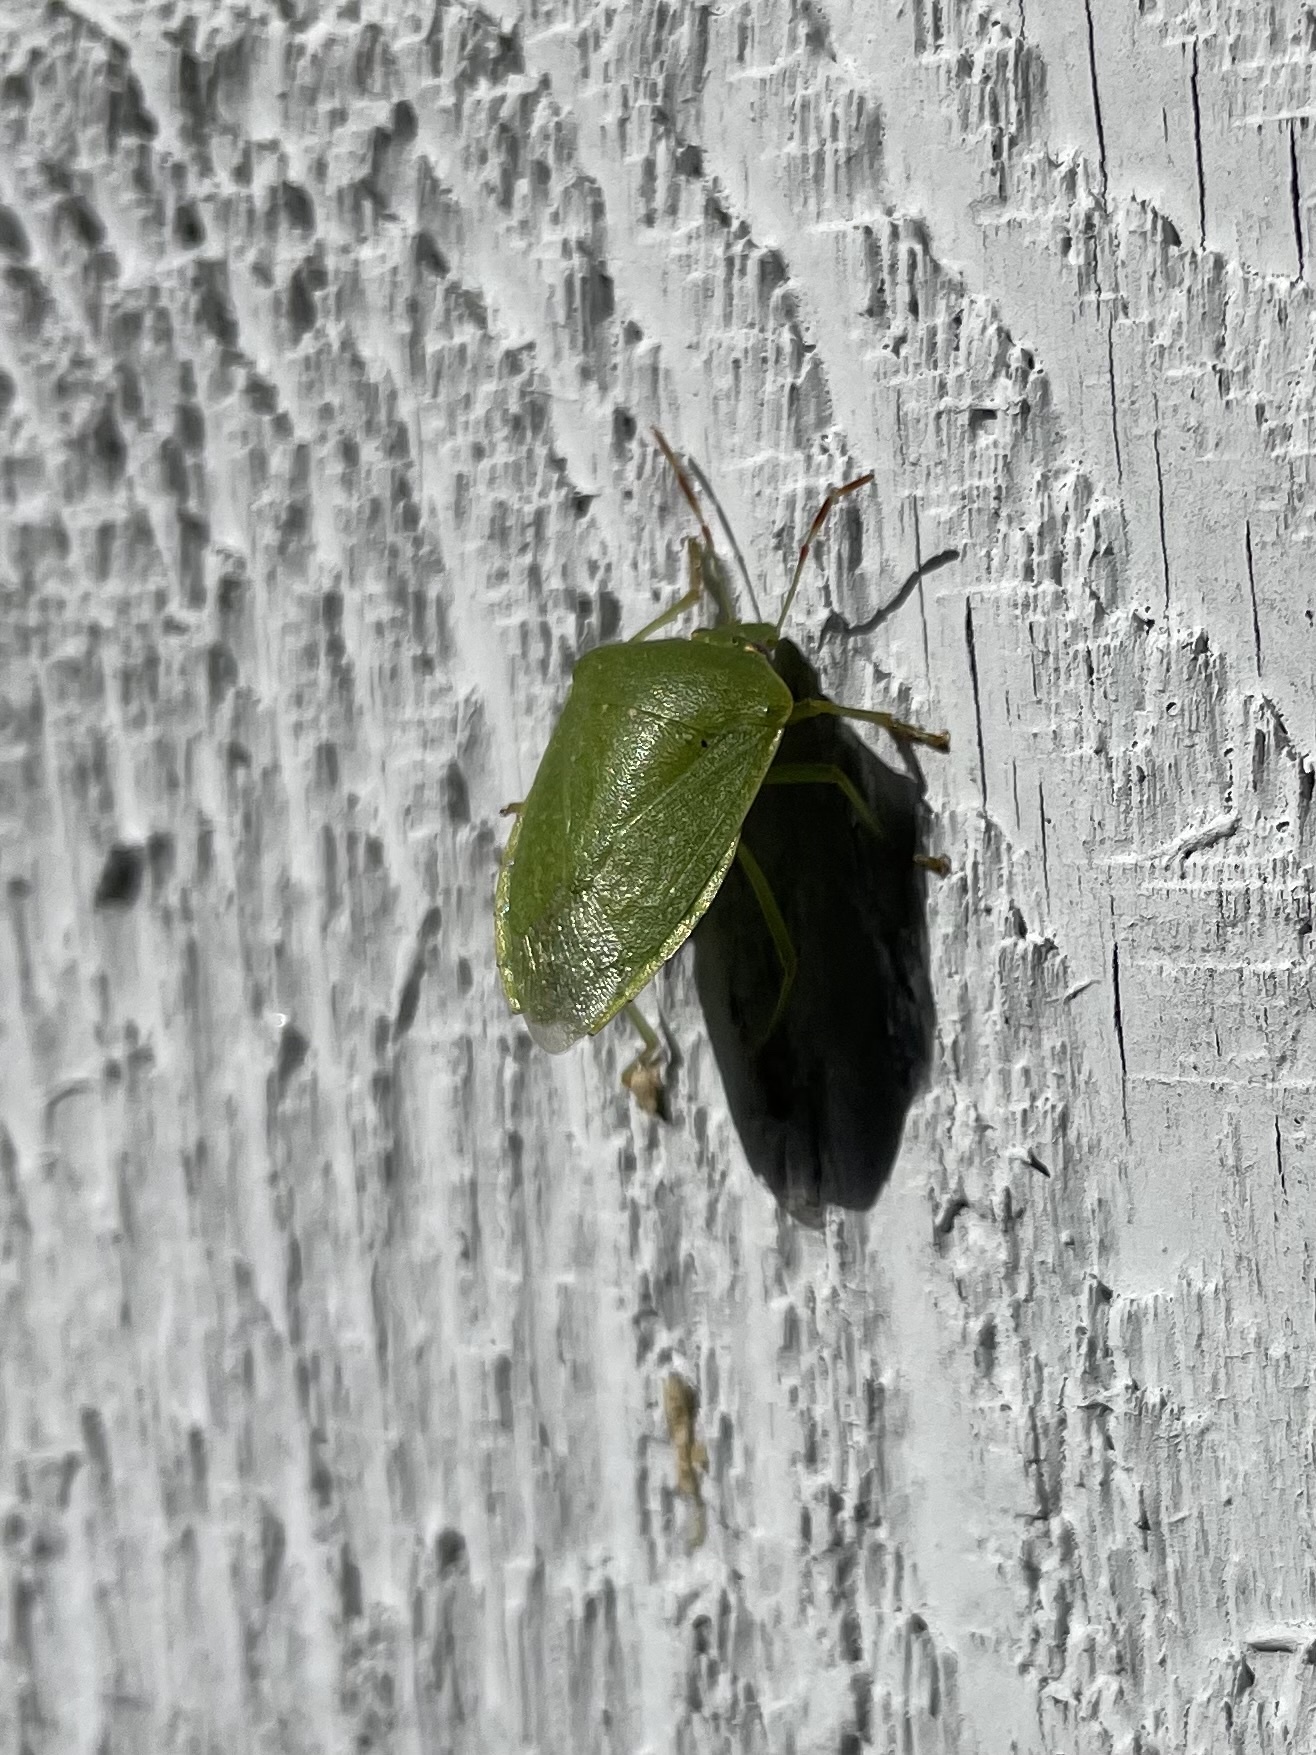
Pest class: stink_bug